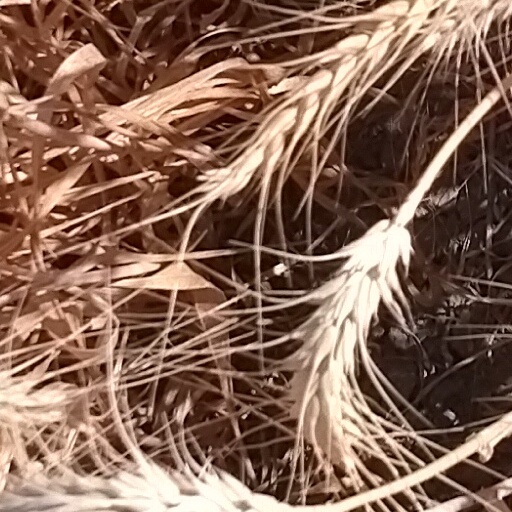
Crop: wheat